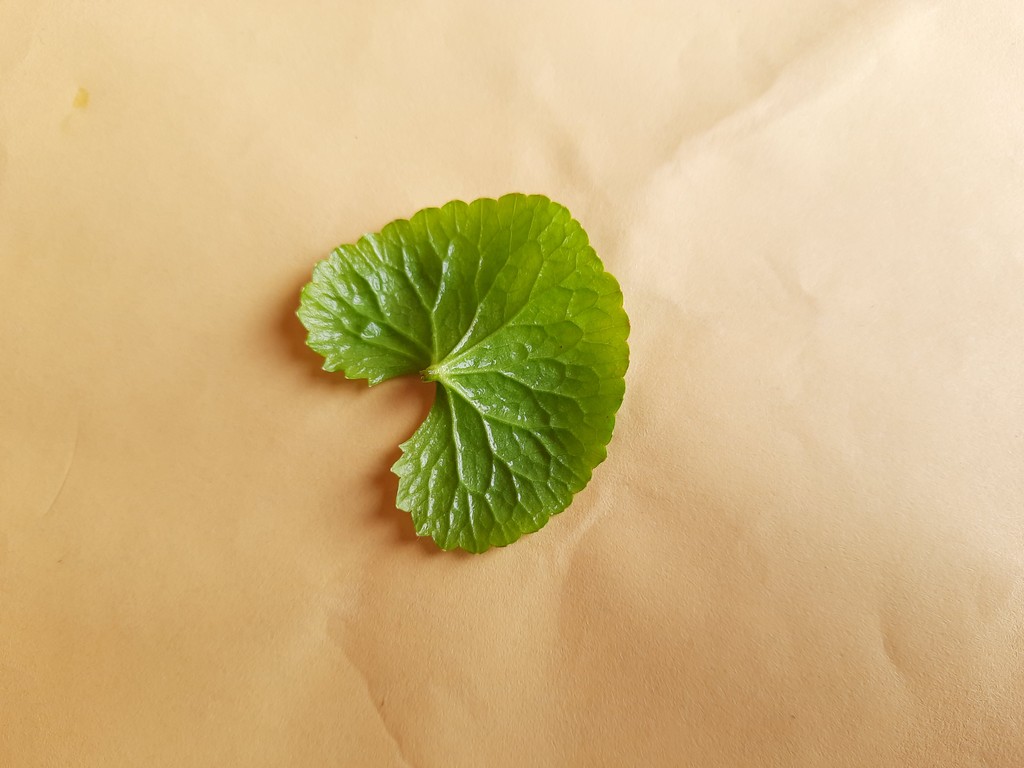
Label: Healthy